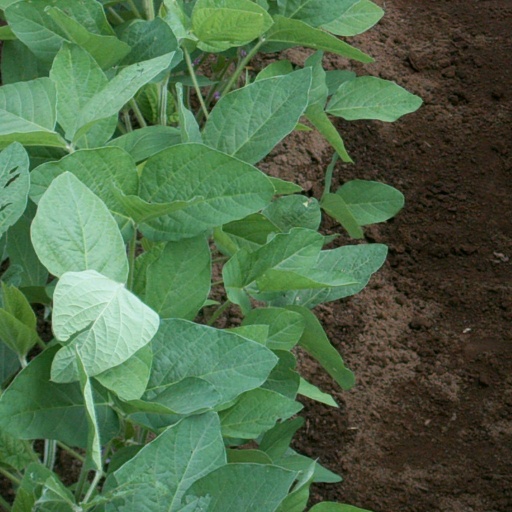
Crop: soybean